Mathur Shiva Temple

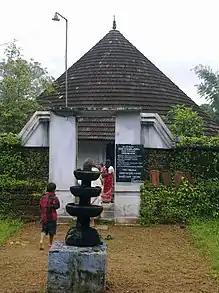

Mathur Shiva Temple is a Hindu temple located in Kunnamkulam of Thrissur District, Kerala, India. It is believed that the Siva linga is "Rudrakshasila" which is irregular in shape, red in colour and is untouched by the human sculptor. The presiding deity of the temple is Shiva located in main Sanctum Sanctorum, facing West and Lord Parvathi located in same Sanctum Sanatorium, facing East. According to folklore, sage Parashurama has installed the idol. The temple is a part of the 108 famous Shiva temples in Kerala.